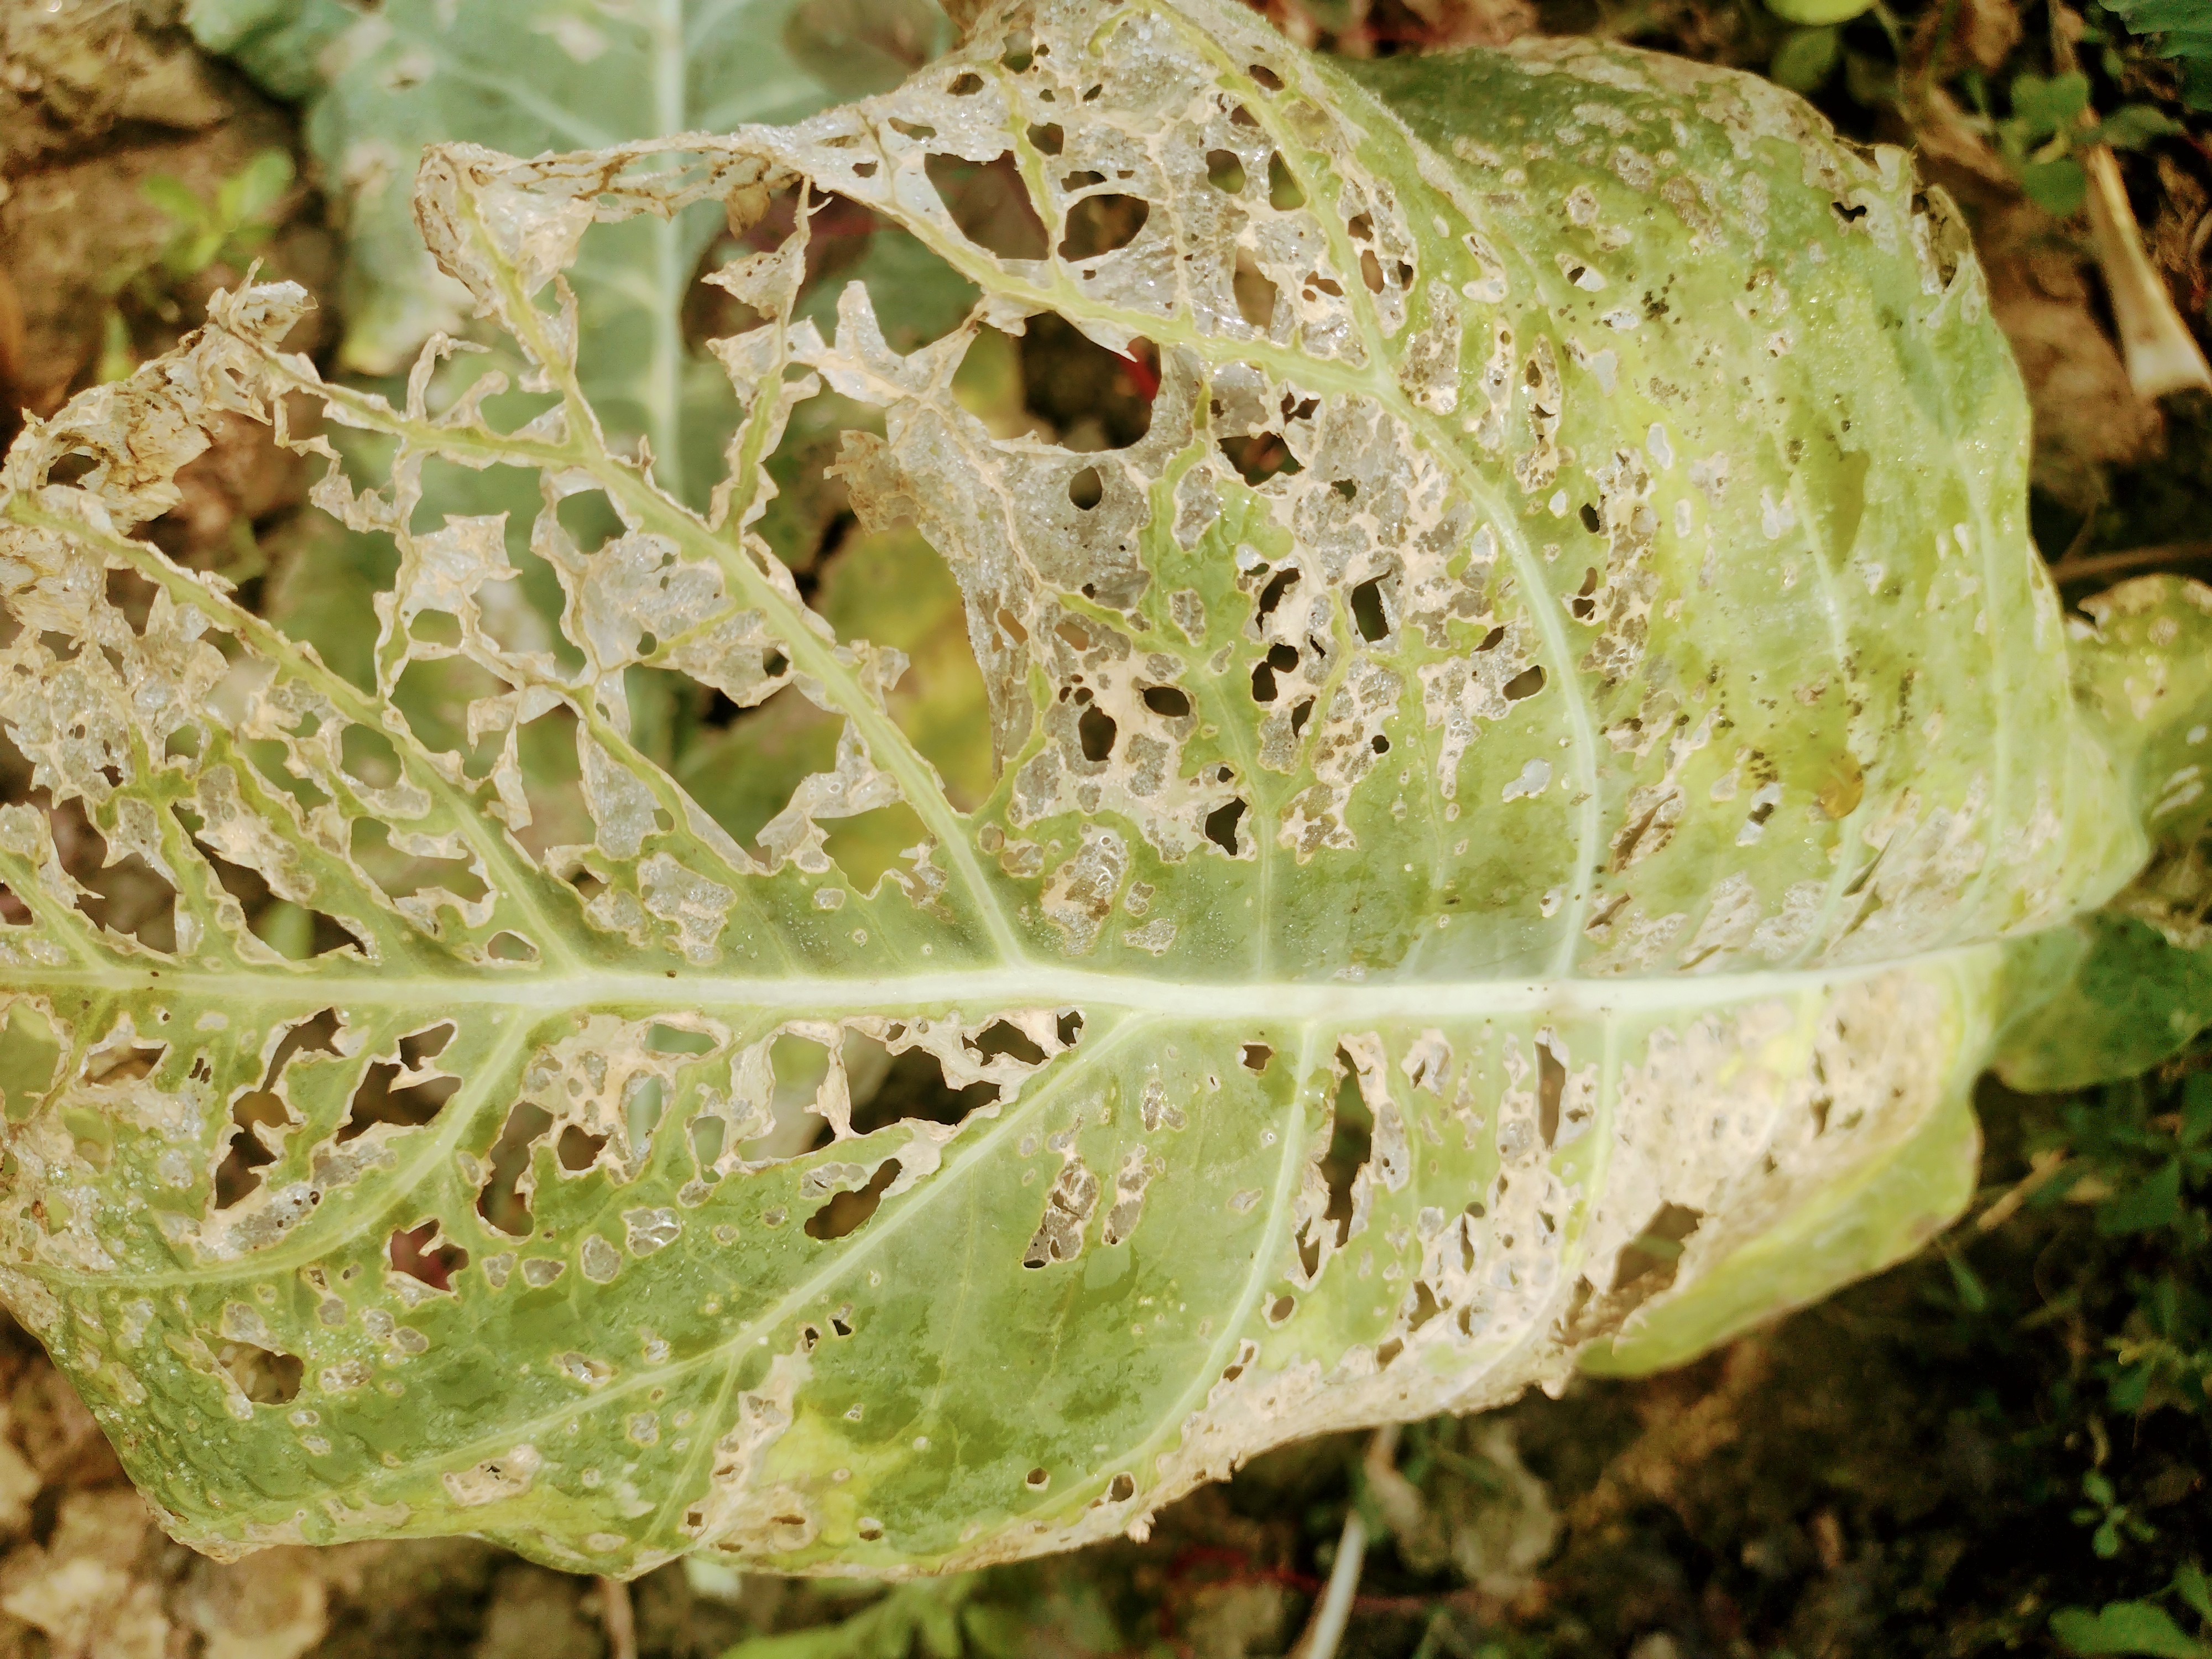
Label: Downy Mildew